Legal issues with BitTorrent

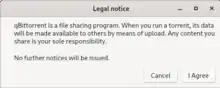
Legal notice provided upon an initial startup of the QBittorrent client.

The use of the BitTorrent protocol for the unauthorized sharing of copyrighted content generated a variety of novel legal issues. While the technology and related platforms are legal in many jurisdictions, law enforcement and prosecutorial agencies are attempting to address this avenue of copyright infringement. Notably, the use of BitTorrent in connection with copyrighted material may make the "issuers" of the BitTorrent file, link or metadata liable as an infringing party under some copyright laws. Similarly, the use of BitTorrent to procure illegal materials could potentially create liability for end users as an accomplice.